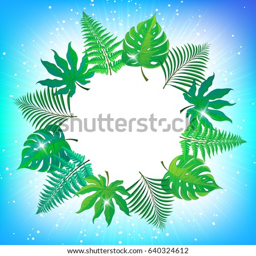
tropical leaves round frame with place for text on colorful background .